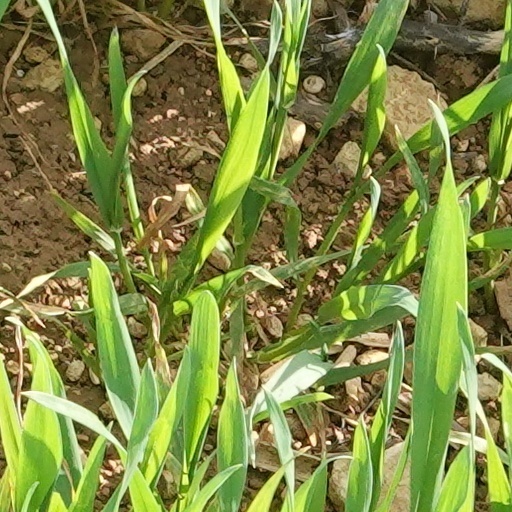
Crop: wheat